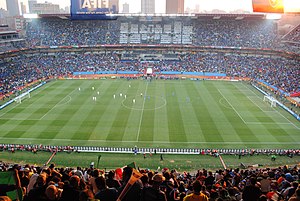
Ellis Park Stadium
Ellis Park Stadium
Ellis Park Stadium er et stadion i Johannesburg i Sydafrika, der bliver brugt til flere forskellige sportsgrene, blandt andet rugby og fodbold. Det har blandt andet lagt græs til finalen ved VM i rugby i 1995, og var i 2001 desuden skueplads for en stadionkatastrofe, da 42 gæster til en fodboldkamp blev trampet ihjel da der udbrød panik i tilskuermængden.